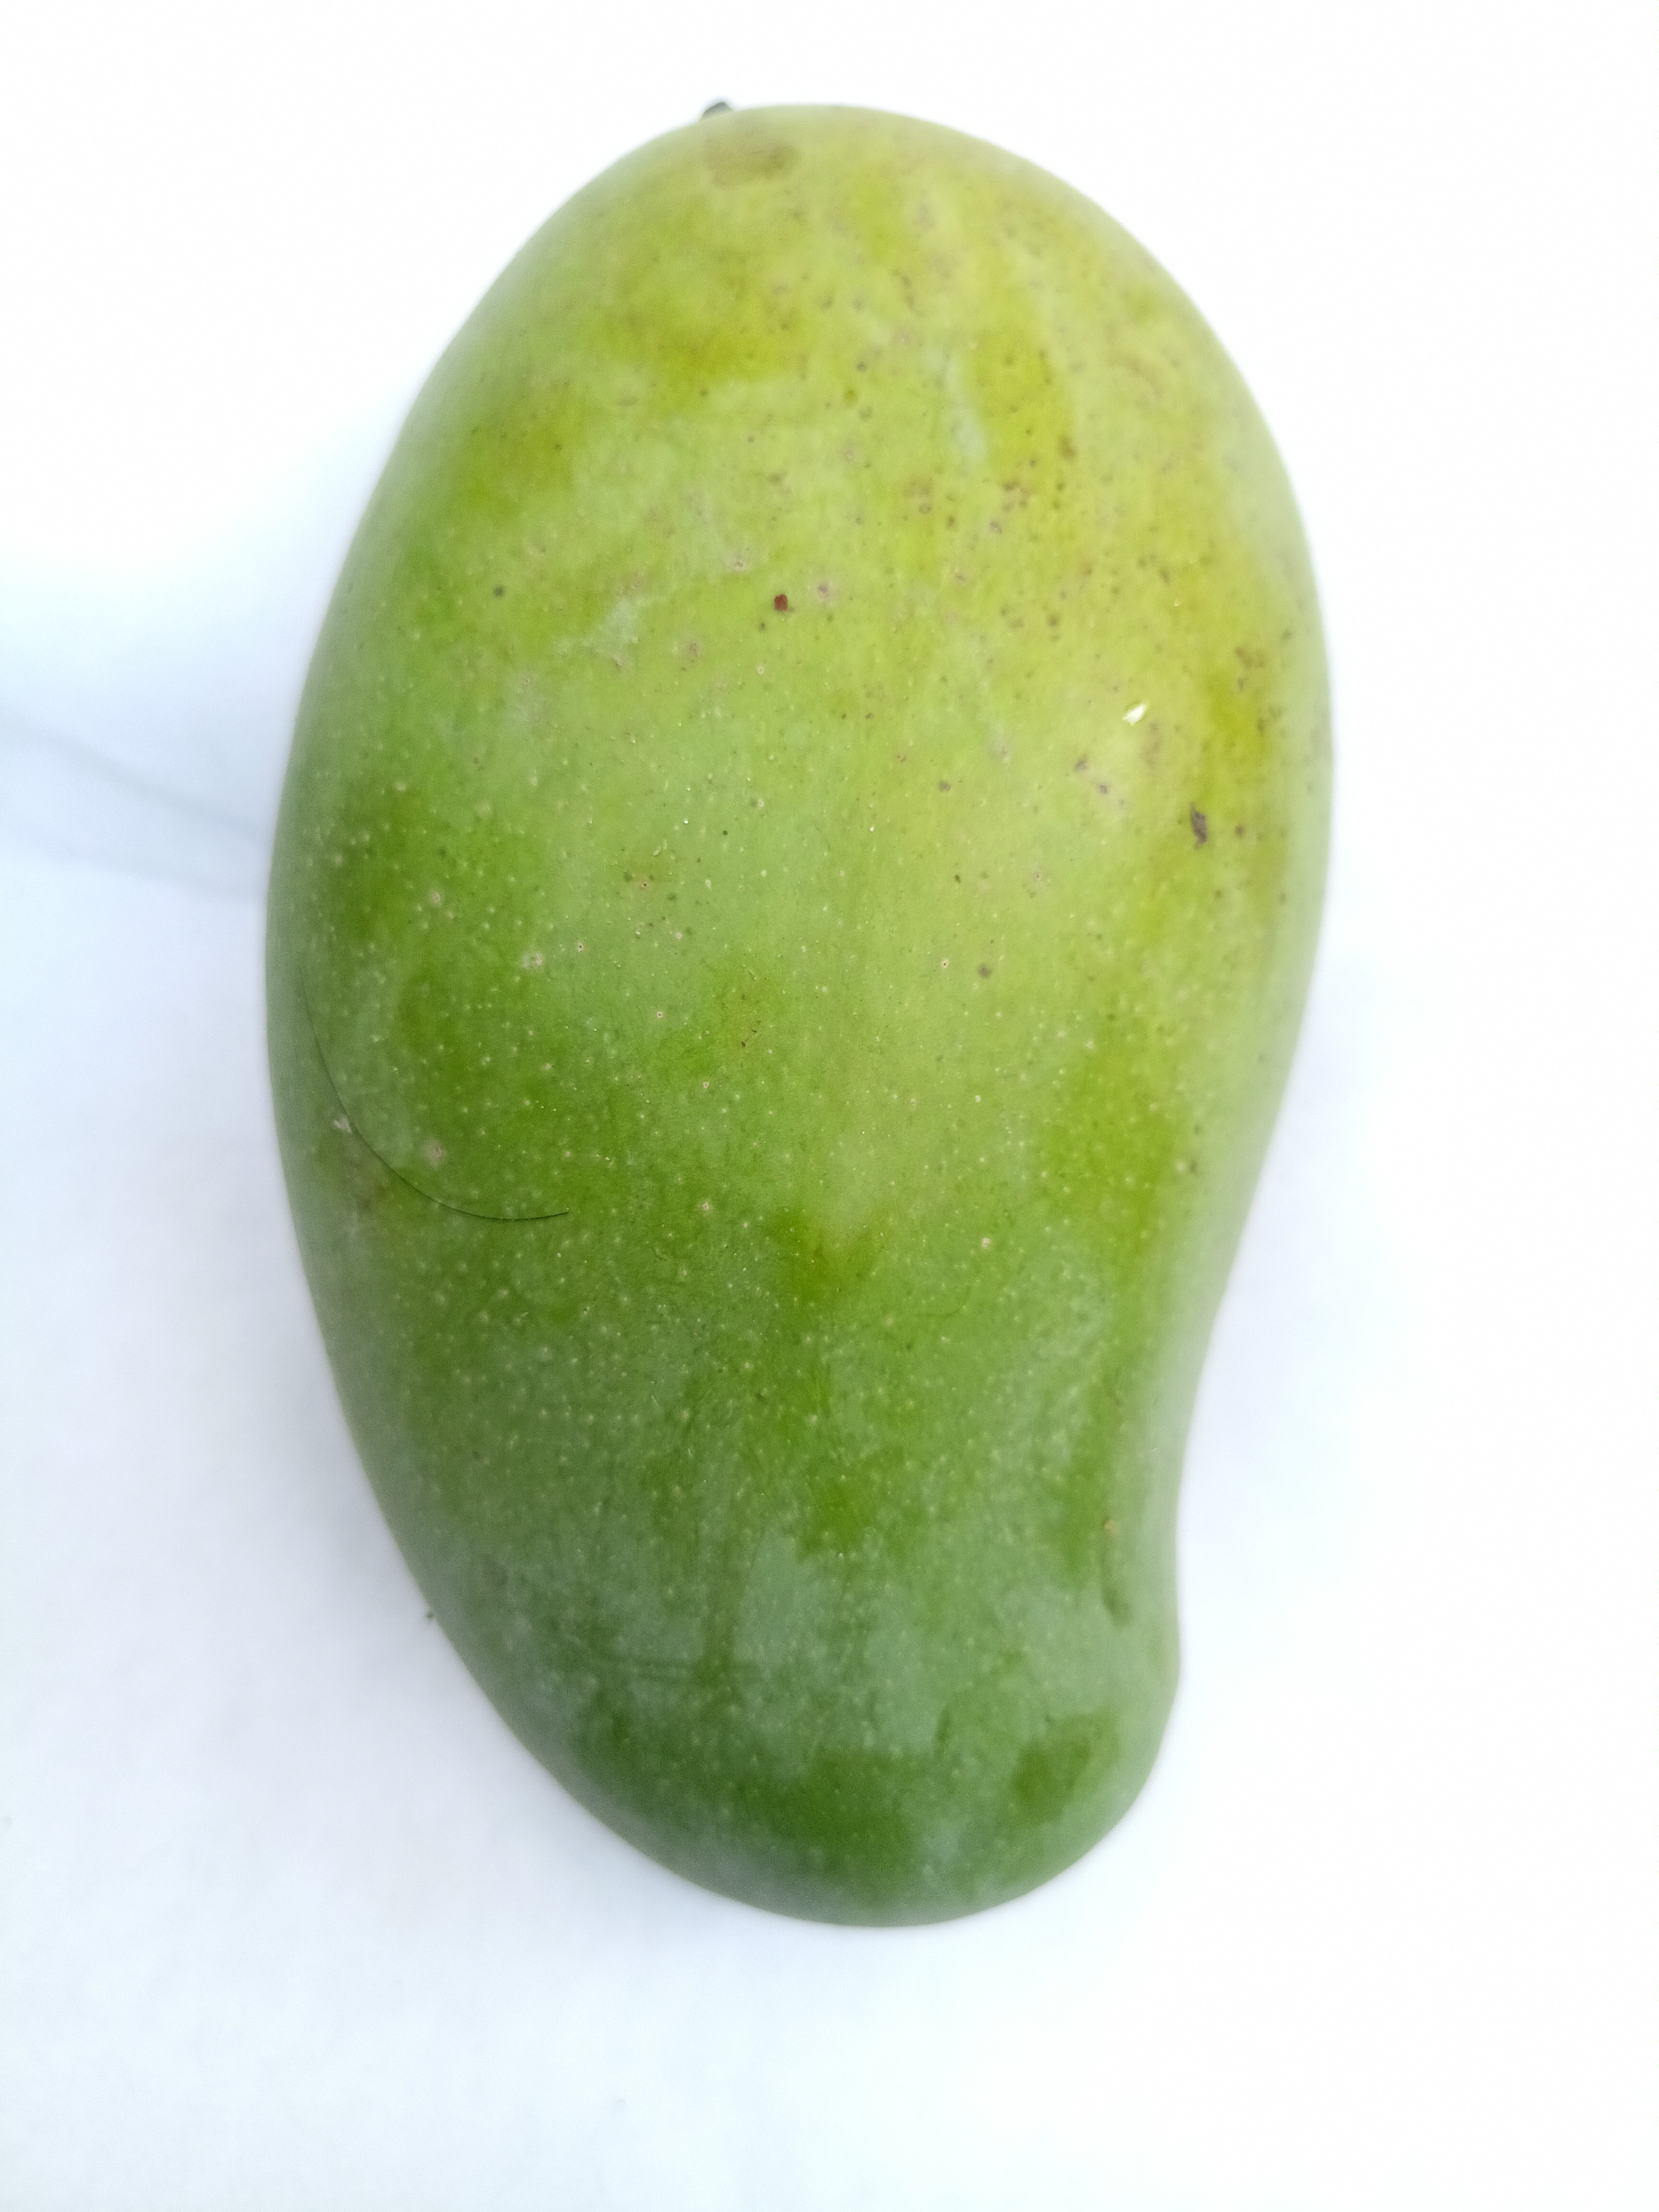
Mango variety: Amrapali